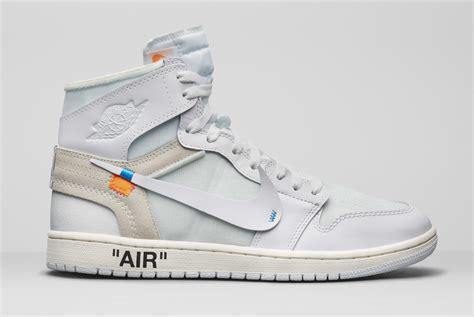
Brand: Jordan
Model: Off-White